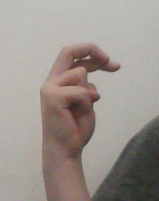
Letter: zay